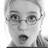
Emotion: surprise